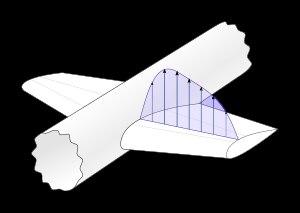
La théorie des lignes portantes de Prandtl est un modèle qui prédit la distribution de la portance sur une aile tri-dimensionnelle basée sur sa géométrie. Elle est aussi appelée théorie des ailes de Lanchester–Prandtl.